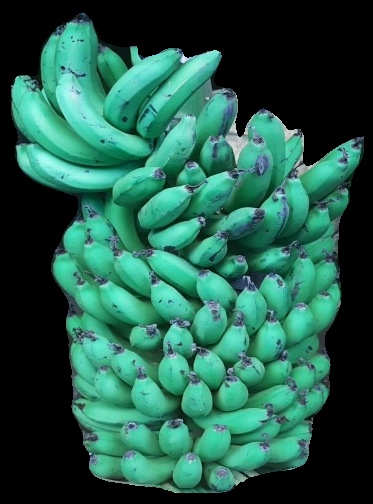
Variety: pachbale
Grade: grade1